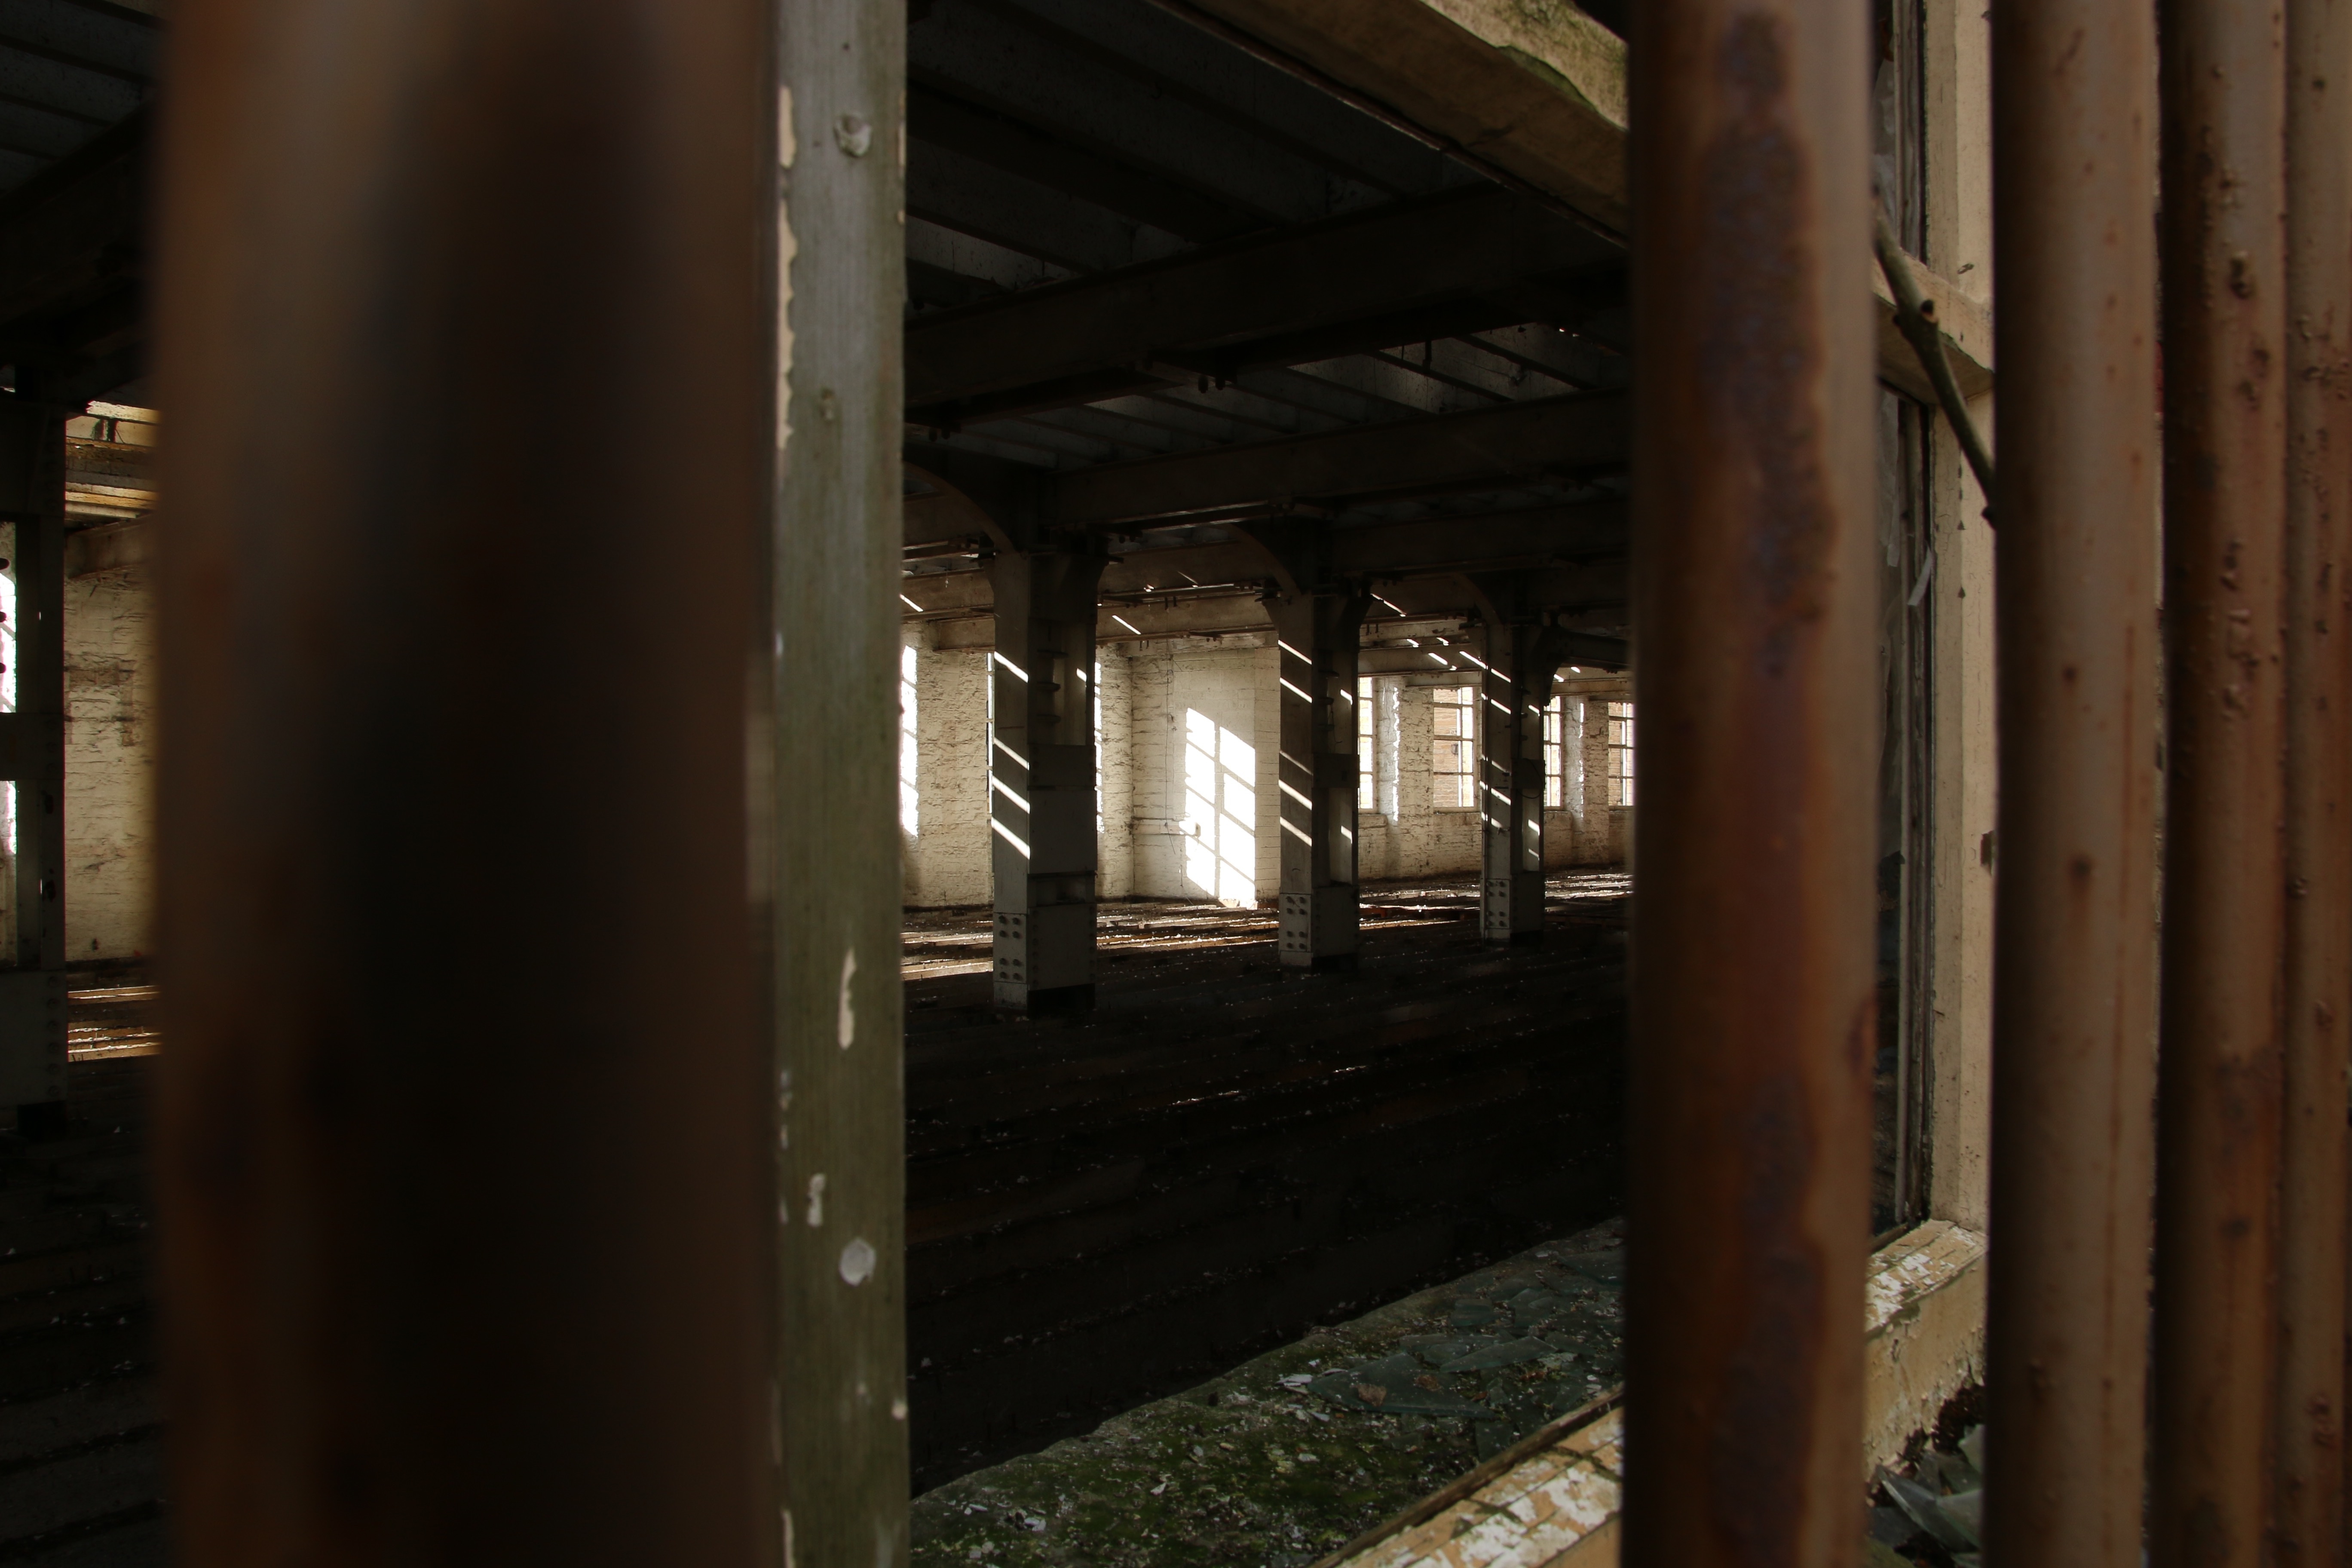
architecture, structure, wood, house, window, column, darkness, lighting, interior design, urban area